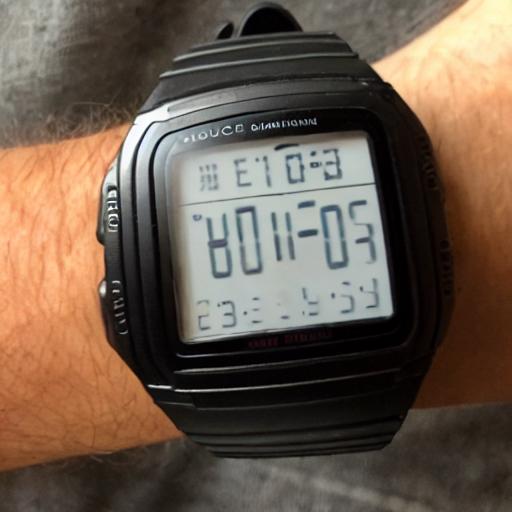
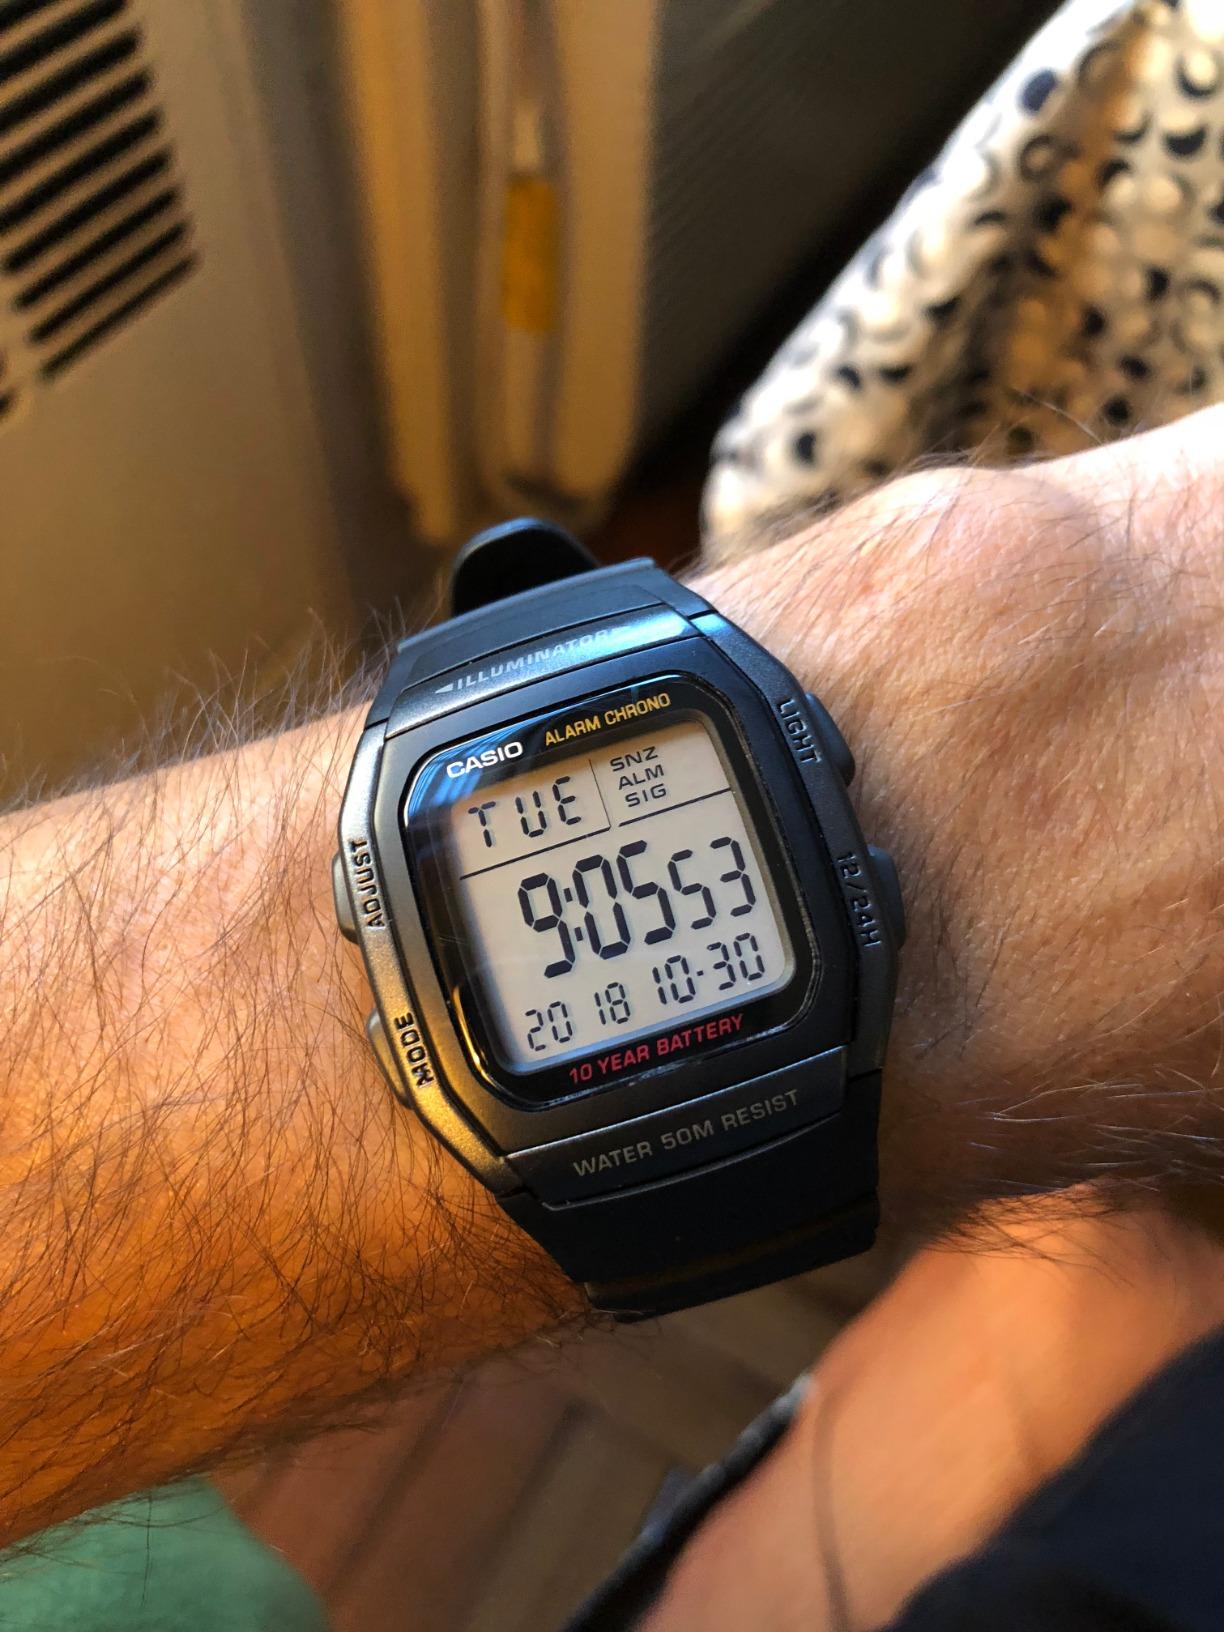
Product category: accessories_watch
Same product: no